Anders Weiss

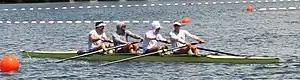
Weiss (2 seat) at the 2020 Summer Olympics

Anders Weiss (born November 5, 1992) is an American rower. He competed in the men's coxless pair event at the 2016 Summer Olympics and the men's coxless four event at the 2020 Summer Olympics.